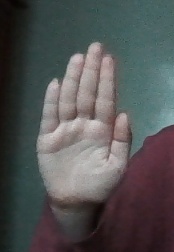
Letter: seen